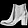
Label: Ankle boot